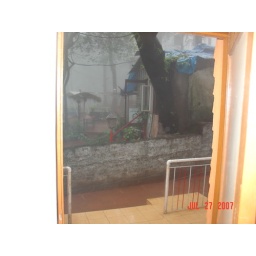
Keep the door open and the monkeys saunter in and casually take all your food.